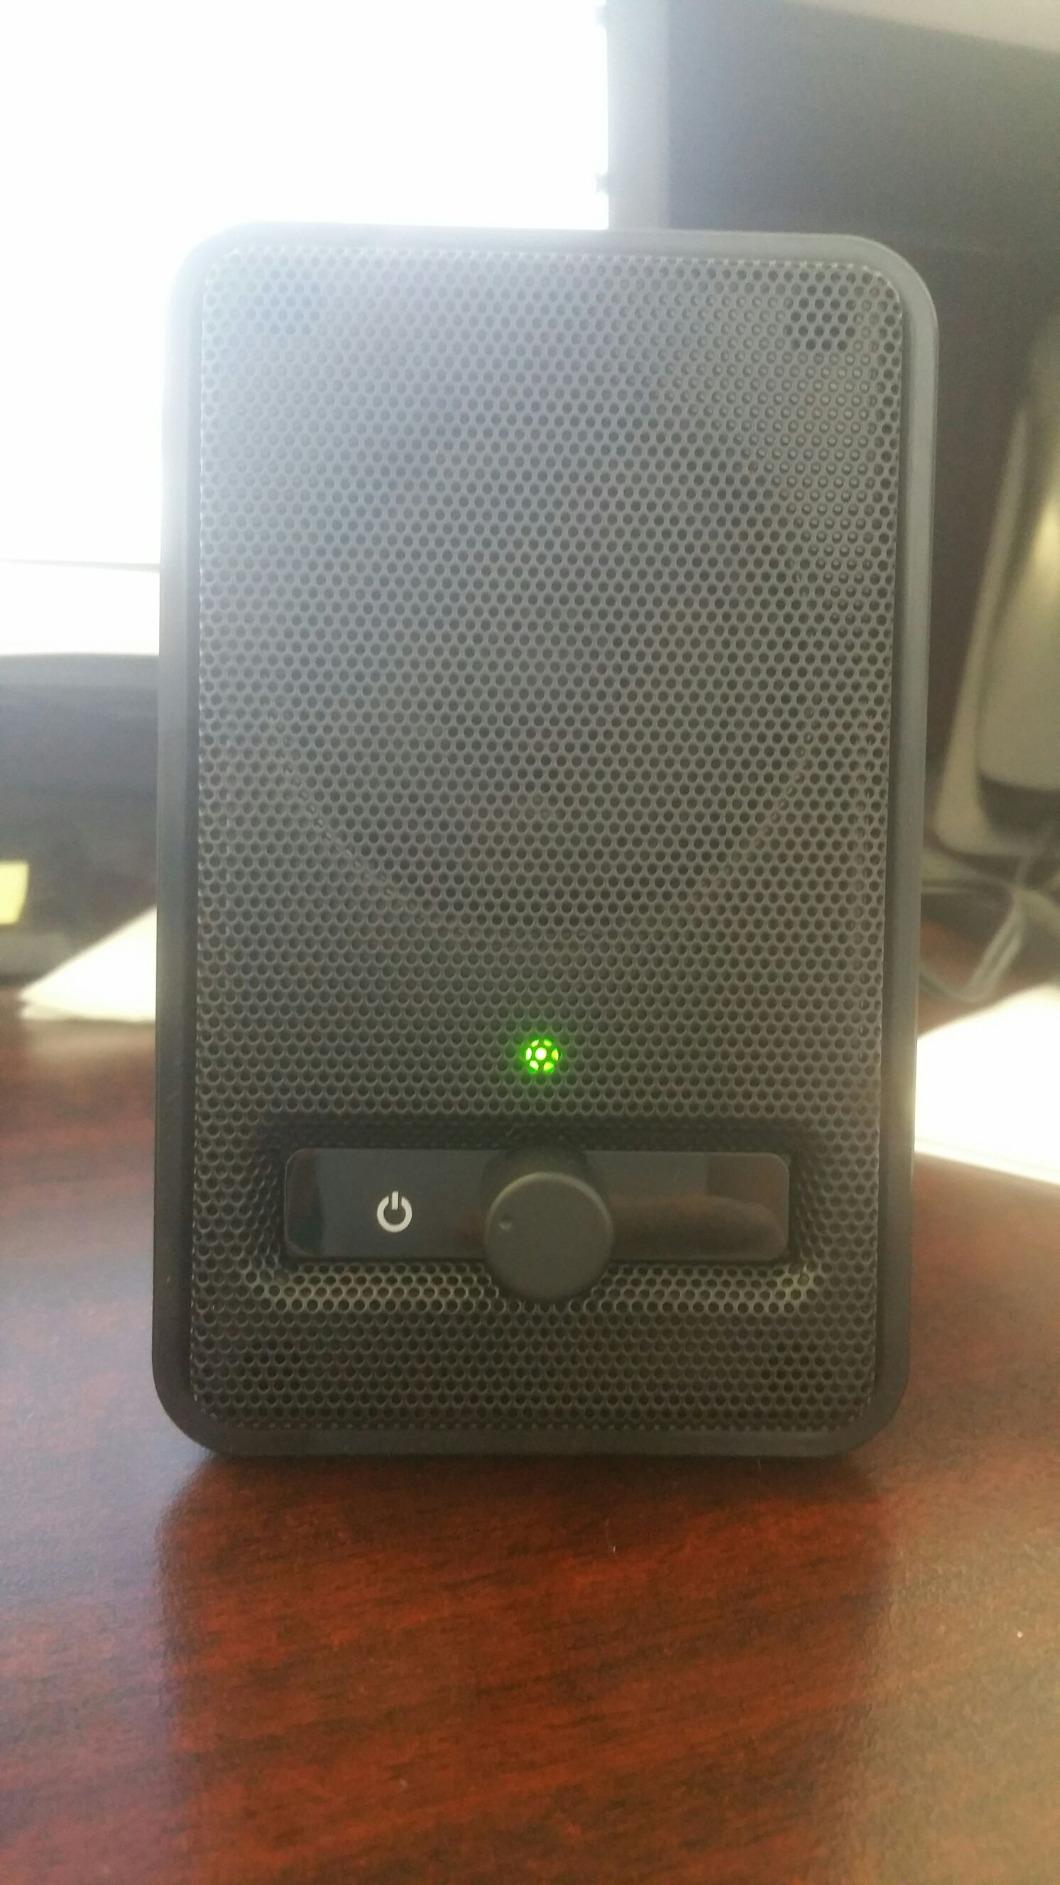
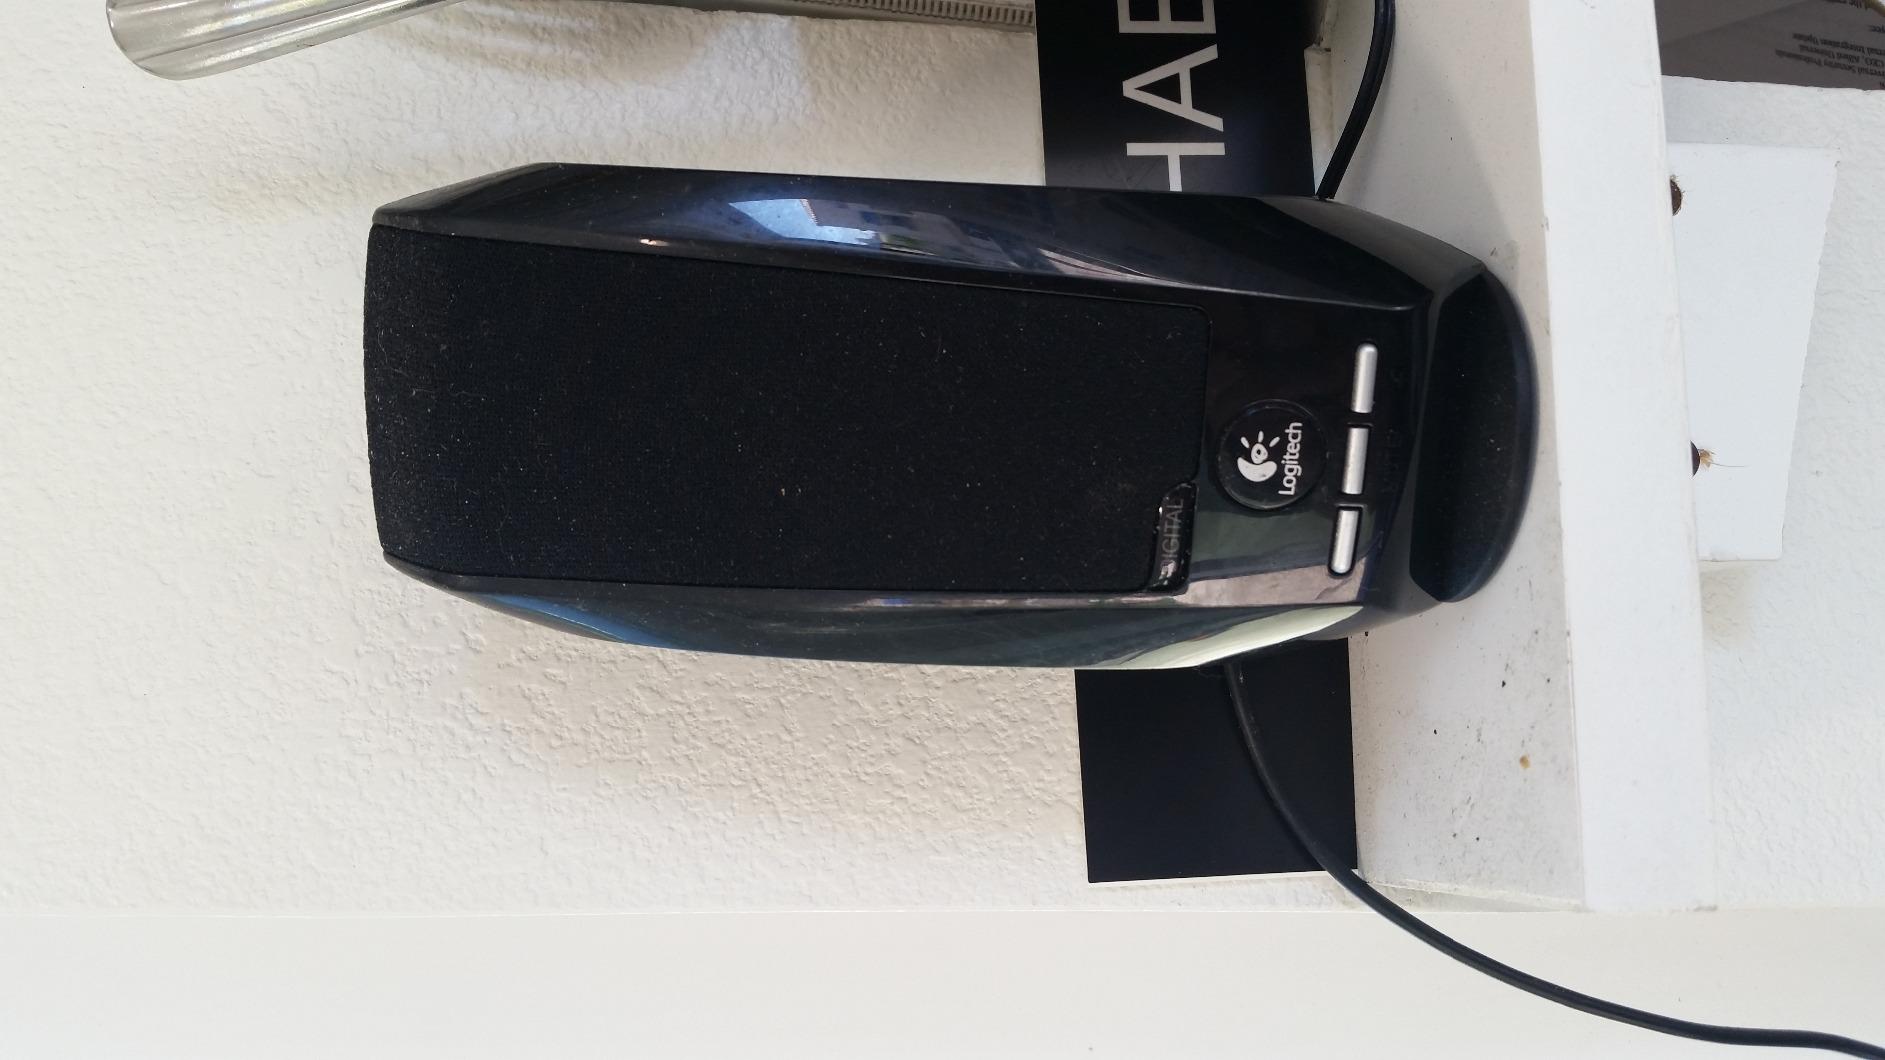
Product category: speaker
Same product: no